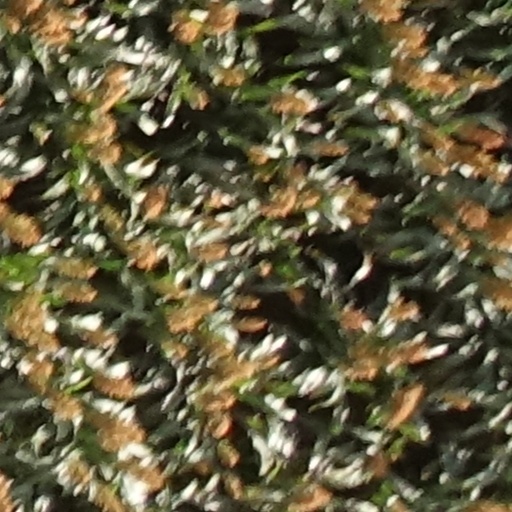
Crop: sorghum